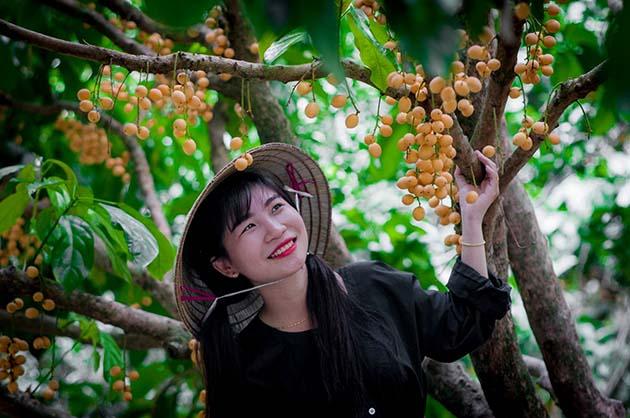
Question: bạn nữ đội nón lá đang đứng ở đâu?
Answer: đang đứng ở trong một vườn trái cây